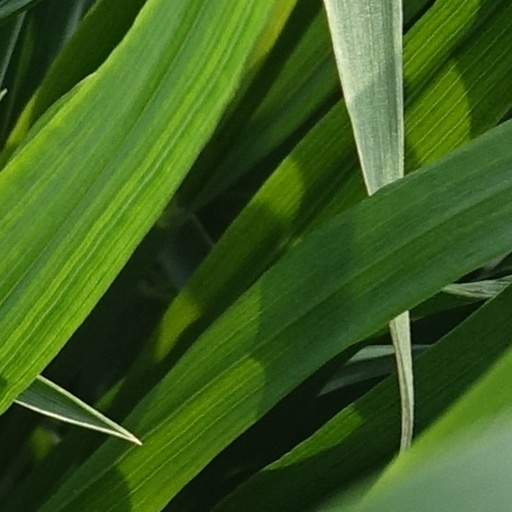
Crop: wheat